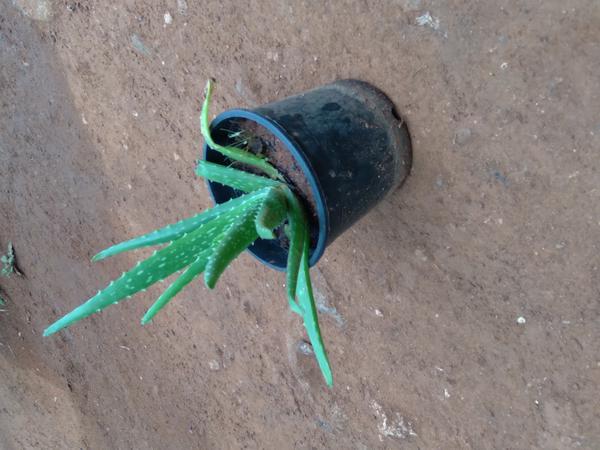
Plant: Aloevera